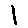
Label: 1